Mira Stupica

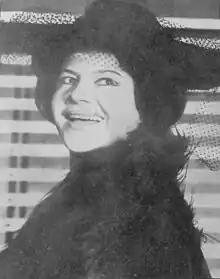
Stupica in 1964

Although predominantly a theatrical actress, she landed several prominent film roles, especially in the 1950s and 1960s. She made her feature film debut in 1951 film "Bakonja fra Brne" by Fedor Hanžeković, followed by the roles in "The Parvenus" (1953; directed by Bojan Stupica), "I Was Stronger" (1953; Gustav Gavrin), "Stojan Mutikaša" (1954; Fedor Hanžeković), "Hanka" (1955; Slavko Vorkapić), "U mreži" (1956; Bojan Stupica), "Mali čovek" (1957; Žika Čukulić), "The Fourteenth Day" (1960; Zdravko Velimirović), "Destination Death" (1964; Wolfgang Staudte), "Narodni poslanik" (1964; Stole Janković), "Roj" (1966; Mića Popović), "Pre rata" (1966; Vuk Babić), "Palma među palmama" (1967; Milo Đukanović), "Delije" (1968; Mića Popović), "Sunce tuđeg neba" (1968; Milutin Kosovac), "Krvava bajka" (1969; Branimir Tori Janković), "Doručak sa đavolom" (1971; Mika Antić), "Kako umreti" (1972; Miomir Miki Stamenković), "Zvezde su oči ratnika" (1972; Branimir Tori Janković) and "Sablazan" (1982; Dragovan Jovanović). After a long absence from the silver screen, younger generation of Serbian movie directors again showed interest in her, so she appeared in well received supporting roles in 2006 in Miroslav Momčilović’s "Seven and a half", and, in 2011 in Srđan Dragojević’s "The Parade".